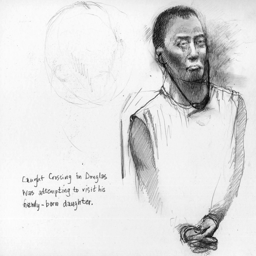
graphite on paper sketching in court allowed me to create expressive drawings while addressing a political reality that impressed me as unjust and authoritarian .